Prospect State Scenic Viewpoint

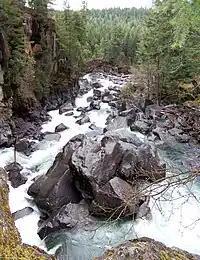
Avenue of the Giant Boulders

The Mill Creek Falls is the centerpiece attraction within the Mill Creek Scenic Area. A trailhead developed by Boise Cascade ends on a fork that leads to the Avenue of Boulders to the left and Mill Creek Falls and Barr Creek Falls to the right. The waterfall totals 173 feet high on Mill Creek shortly before it meets the Rogue River, and is one of the tallest cascades in Oregon. Mill Creek has low sinuosity, and has a gently sloping terrain. Yet, it flows through unstable banks which produce large amounts of sediment. Historically, the Mill Creek Falls area has moderate to frequent fires, primarily from lightning, having been entirely burned at least once in the past. For this reason it is common to see charred trees and snags surrounding the waterfall area.